Medaille University

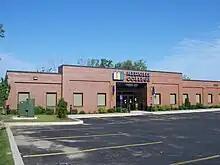
Rochester campus in Brighton, Monroe County, New York

Medaille's main campus was in Buffalo, New York and 40% of the students lived on campus. It was within the Olmsted Crescent, a historic area of parkways and landscape designed by Frederick Law Olmsted. In January 2023, six campus buildings on Medaille's Buffalo campus were sold to Trocaire College.